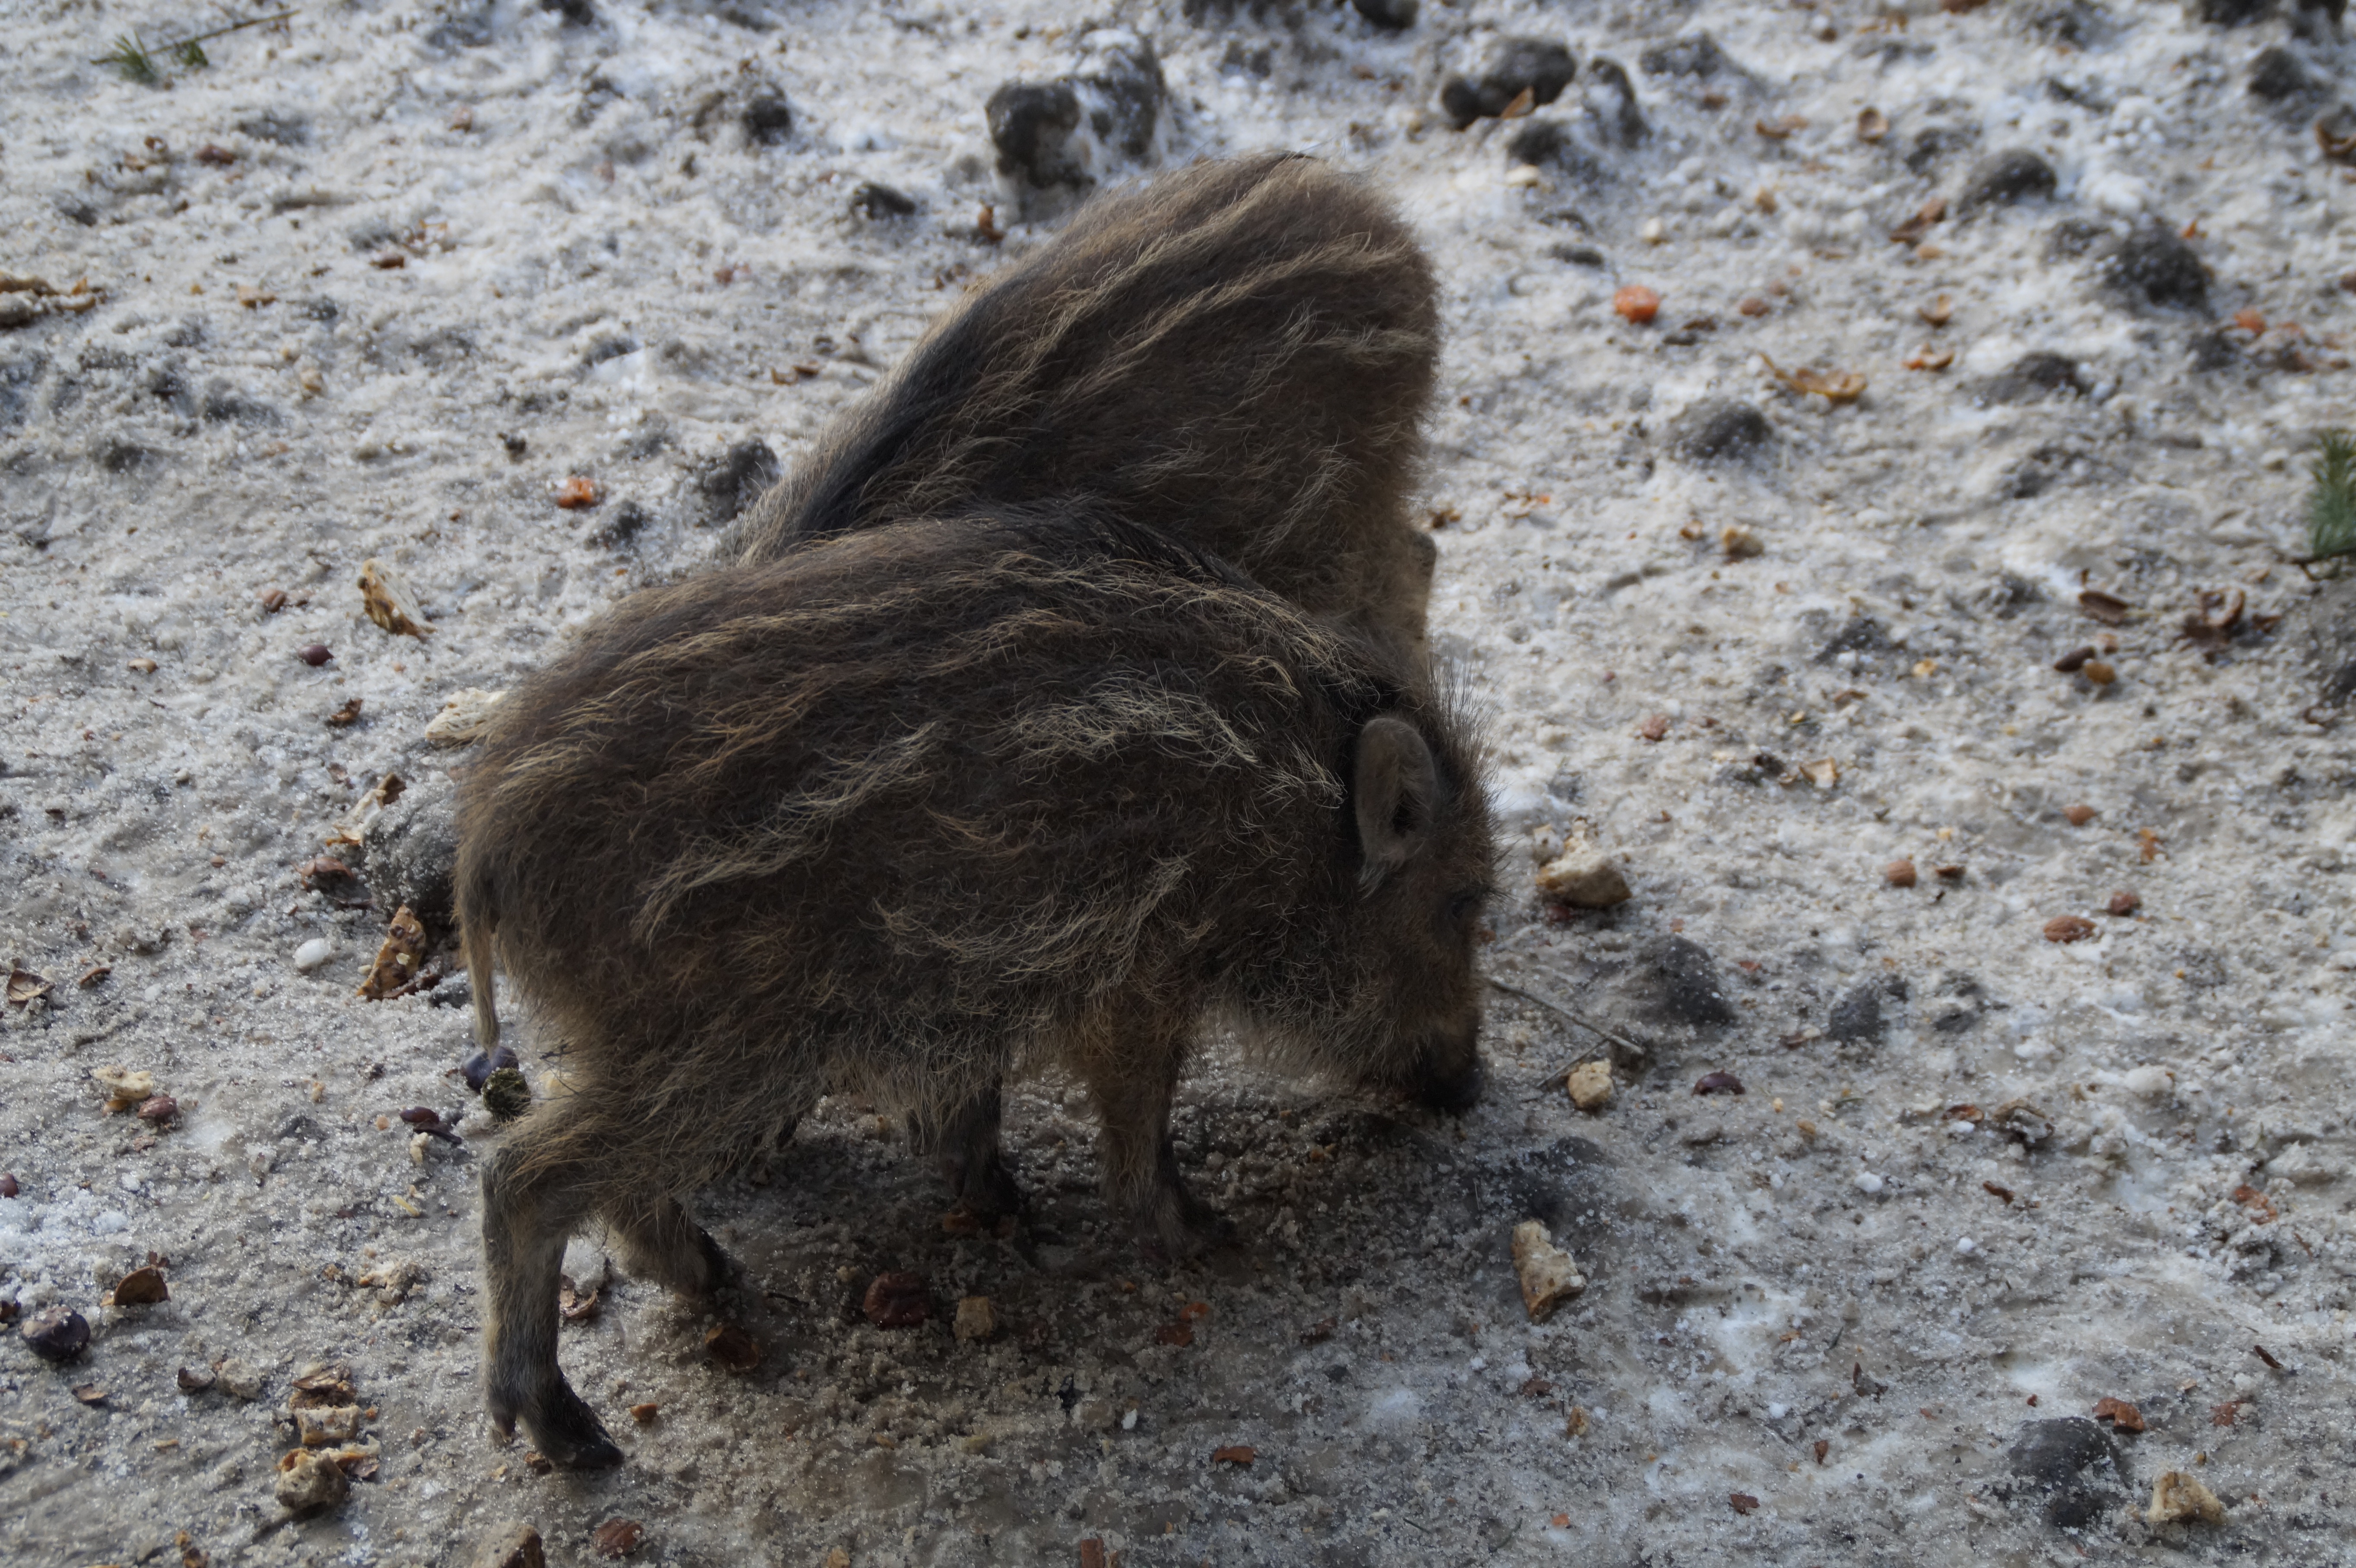
snow, cold, winter, wildlife, young, mammal, child, fauna, boar, children, piglet, litter, vertebrate, pig, dig, wintry, foraging, head drawing, brothers and sisters, wild boar, little pig, wild boars, deer park, digging around, pig like mammal